How to Create a Mind

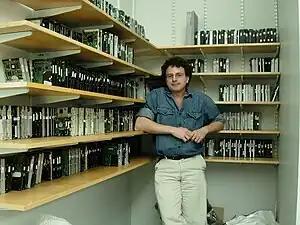
Simson Garfinkel thinks Kurzweil's "pattern recognition theory of mind" is not a theory.

Simson Garfinkel, an entrepreneur and professor of computer science at the Naval Postgraduate School, says Kurzweil's pattern recognition theory of mind (PRTM) is misnamed because of the word "theory", he feels it is not a theory since it cannot be tested. Garfinkel rejects Kurzweil's one-algorithm approach instead saying "the brain is likely to have many more secrets and algorithms than the one Kurzweil describes". Garfinkel caricatures Kurzweil's plan for artificial intelligence as "build something that can learn, then give it stuff to learn", which he thinks is hardly the "secret of human thought" promised by the subtitle of the book.